Anglo-American School of Sofia

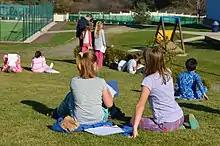
Enjoying the sun

In order to facilitate the transition from elementary to middle school, grade 6 students are self-contained and taught by two core teachers. Students see specialist teachers for all other subjects. In grades 7 and 8, all students are taught by specialist teachers and benefit from a cohesive and diverse curriculum. The academic program is designed to ensure smooth transitions between all three areas of the school, from the elementary to the middle school, and finally to the high school. The curriculum in grades 6, 7 and 8 continues to offer mathematics, science, English, social studies, physical education, French and ESL. The Bulgarian language is also introduced in grade 6 as a foreign language option. Specialist programs in art, ICT, and music are also offered and supported by purpose built, modern facilities.